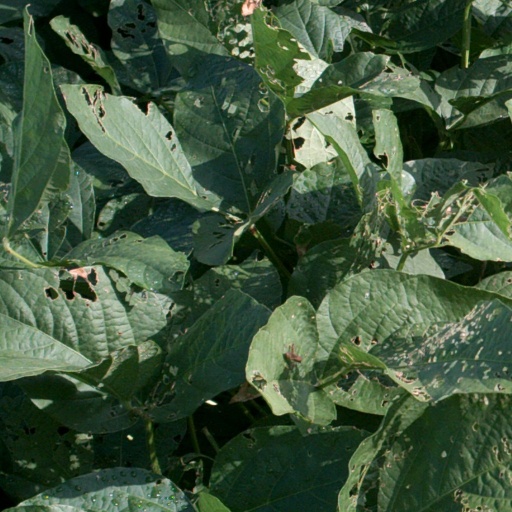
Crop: soybean